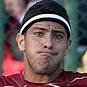
Age: 25